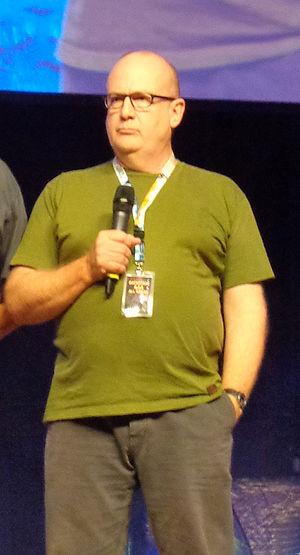
Peter Hambleton est un acteur néo-zélandais.